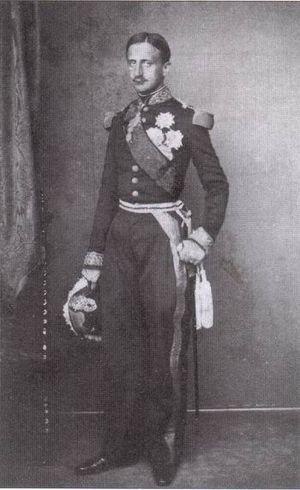
Le royaume des Deux-Siciles est un État souverain d'Europe du Sud qui a existé de 1816, année de l'unification du royaume de Sicile et du royaume de Naples, jusqu'en 1861, année de l'annexion des Deux-Siciles au jeune royaume d'Italie à la suite de l'expédition des Mille et de la deuxième guerre d'indépendance. Gouverné par quatre rois de la dynastie des Bourbons-Siciles, il s'étendait sur l'Italie du Sud et la Sicile.
Le royaume de Sicile a dans le passé recouvert plusieurs zones géographiques différentes au fil du temps, et il ne s'est pas limité à la seule île de Sicile. Il a été l'objet de convoitises de la part des plus grandes familles européennes, qui se sont battues pour s'en assurer la possession. L'histoire du royaume a été particulièrement mouvementée, marquée par des assassinats, des guerres de succession, des séparations. Les rois de Sicile n'ont donc pas tous régné sur un territoire identique. On a même pu parler, lors des périodes au cours desquelles les royaumes de Sicile et de Naples ont été réunis, de « Royaume des Deux-Siciles ». Établir la liste des rois de Sicile et/ou de Naples suppose donc de rattacher les noms des rois à la bonne entité politique.